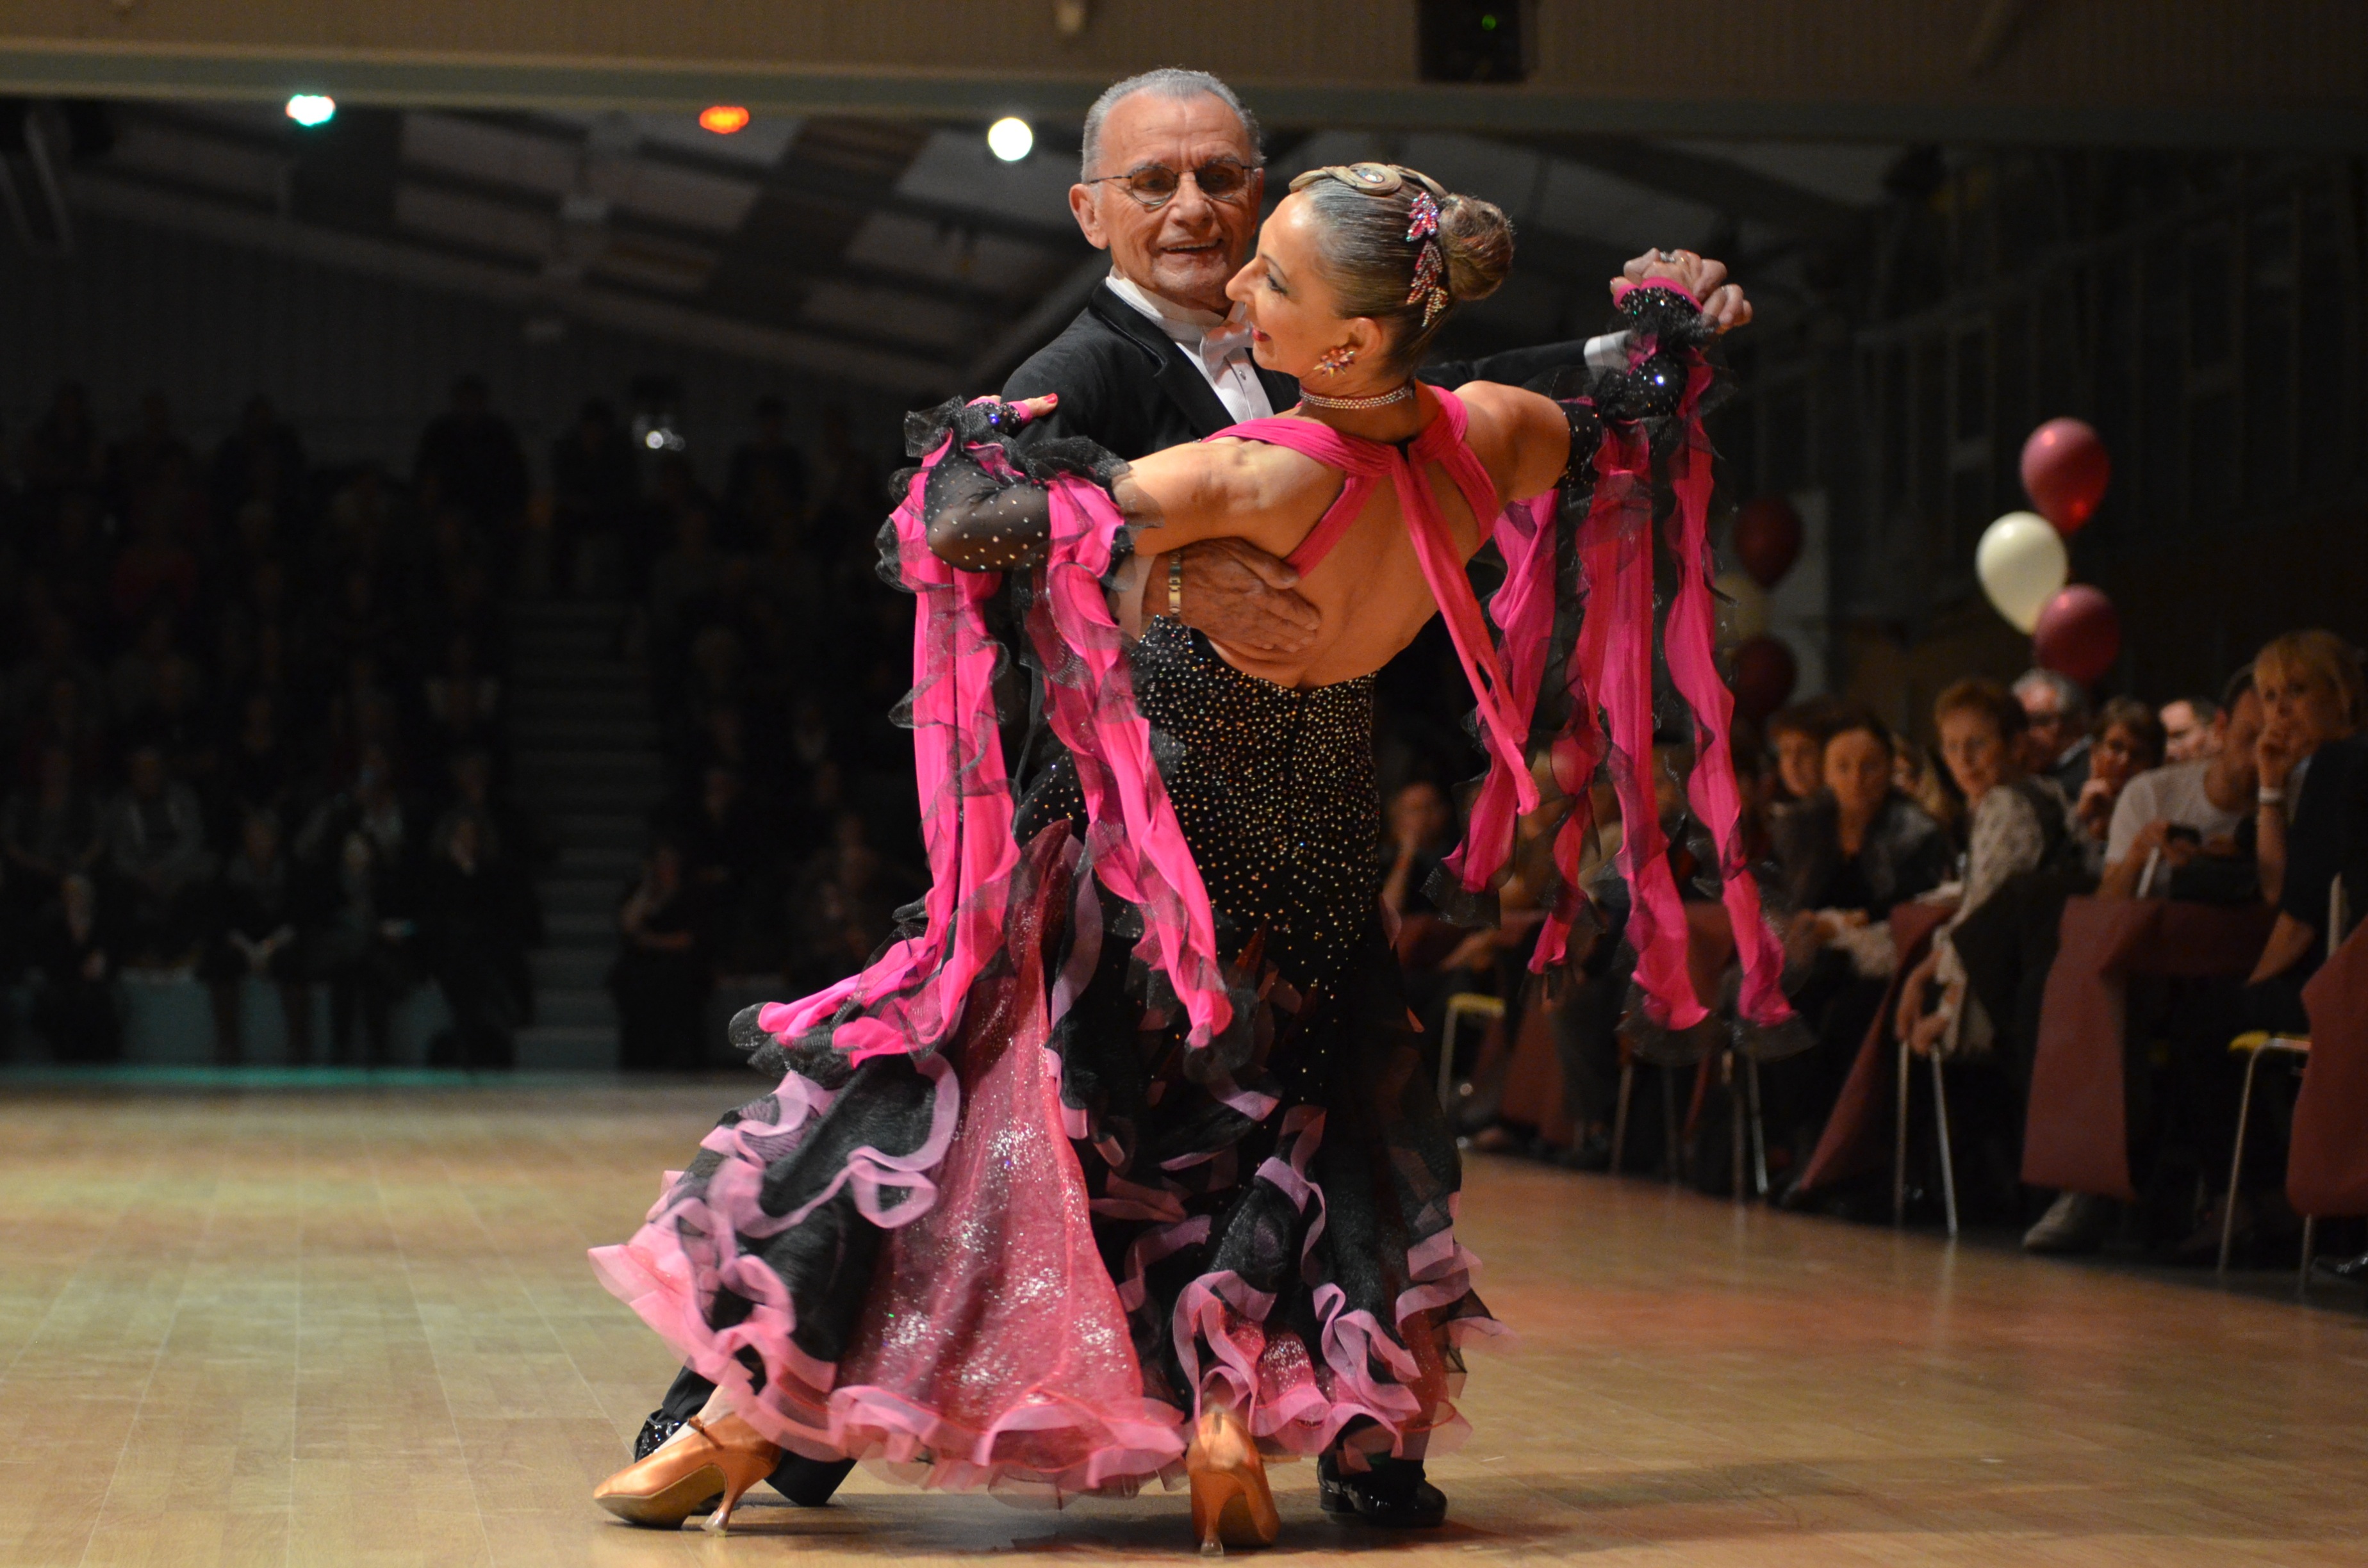
dance, living room, black, pink, performance art, sports, event, entertainment, performing arts, team sport, musical theatre, dancesport, ballroom dance